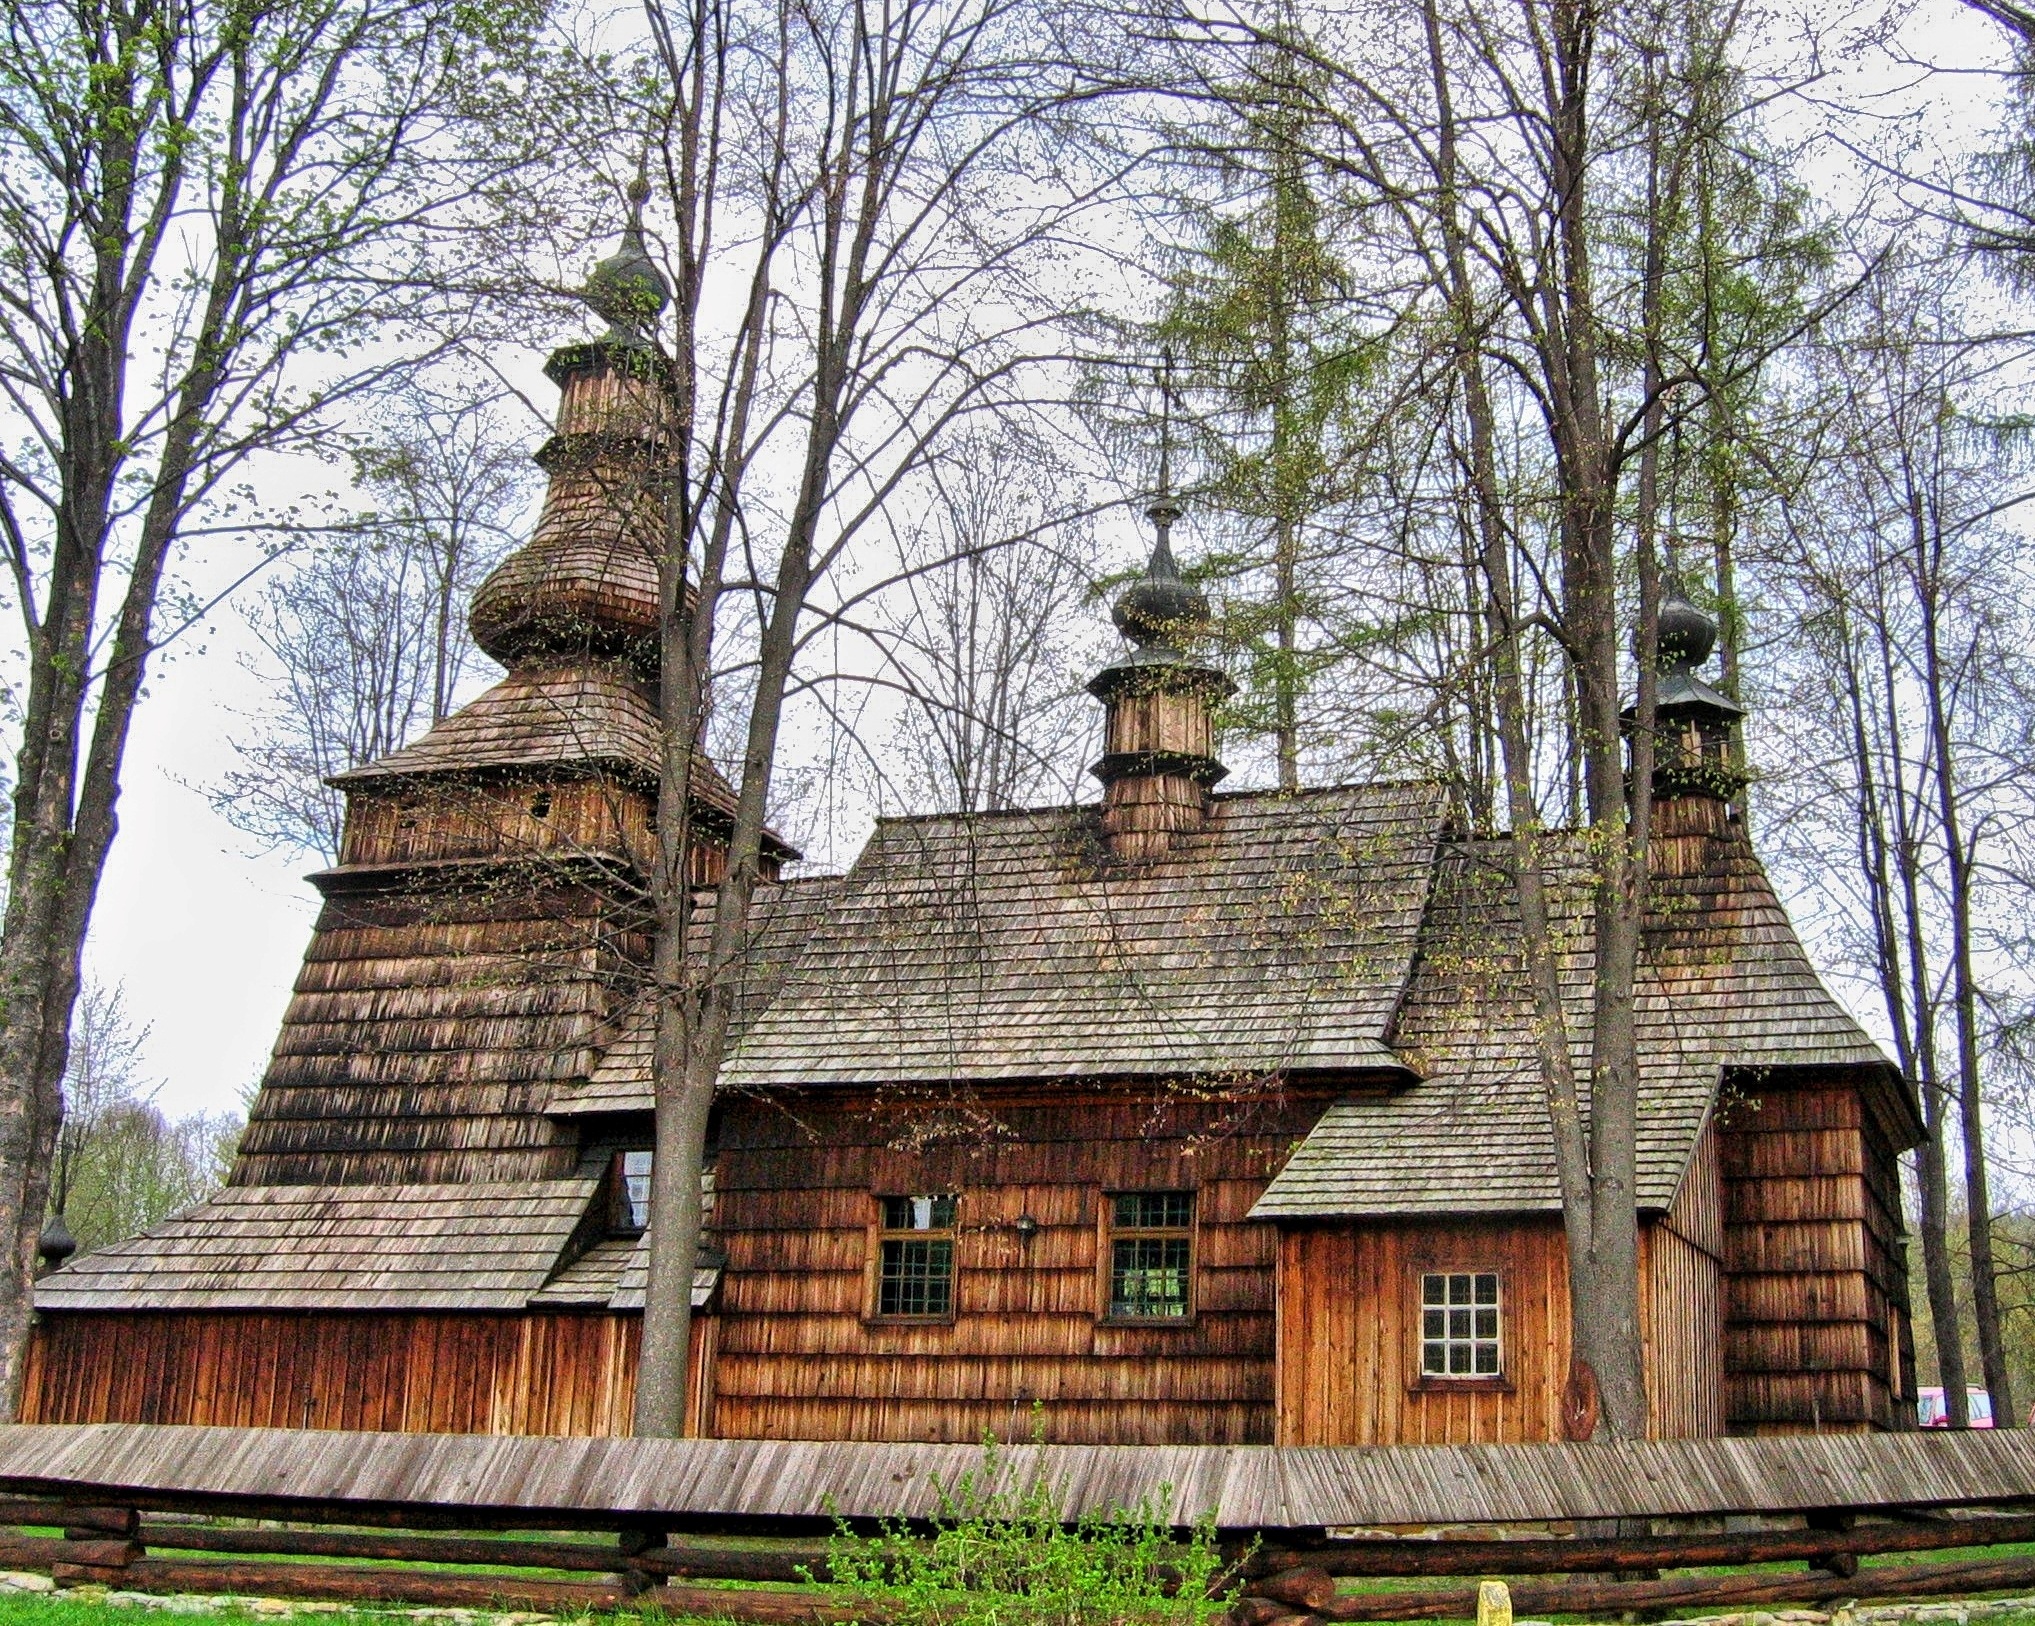
wood, house, building, monument, religion, church, chapel, place of worship, temple, poland, log cabin, wooden architecture, orthodox church, wat, rural area, beskids, wooden church, outdoor structure, beskid niski, ropica